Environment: real
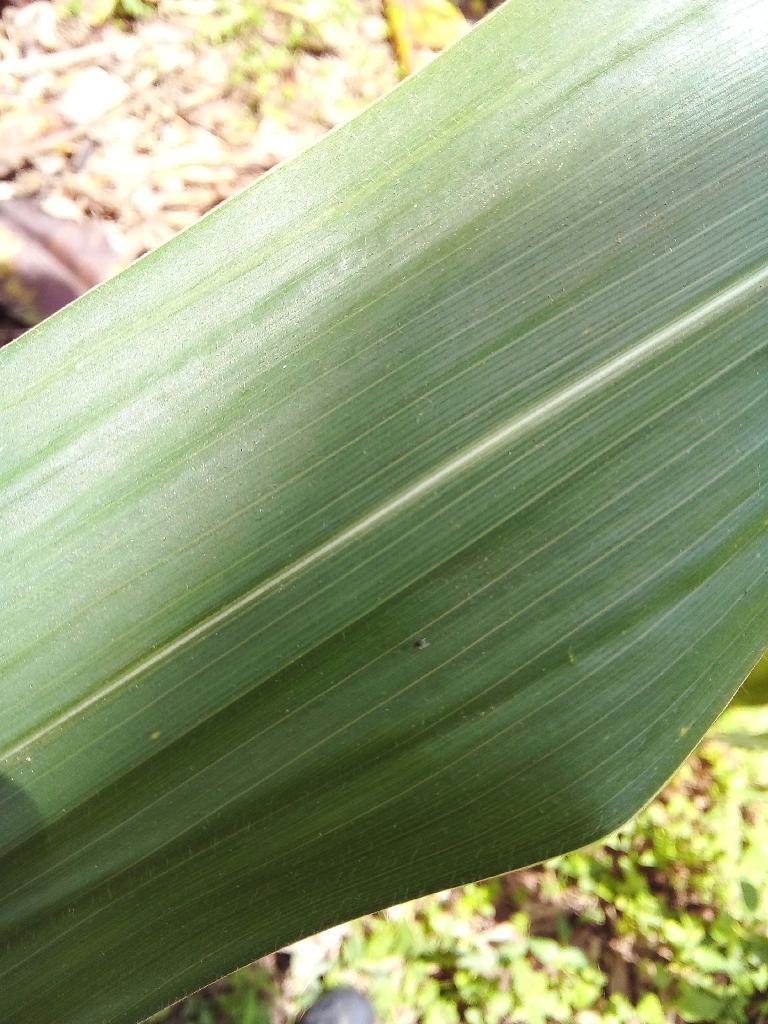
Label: healthy